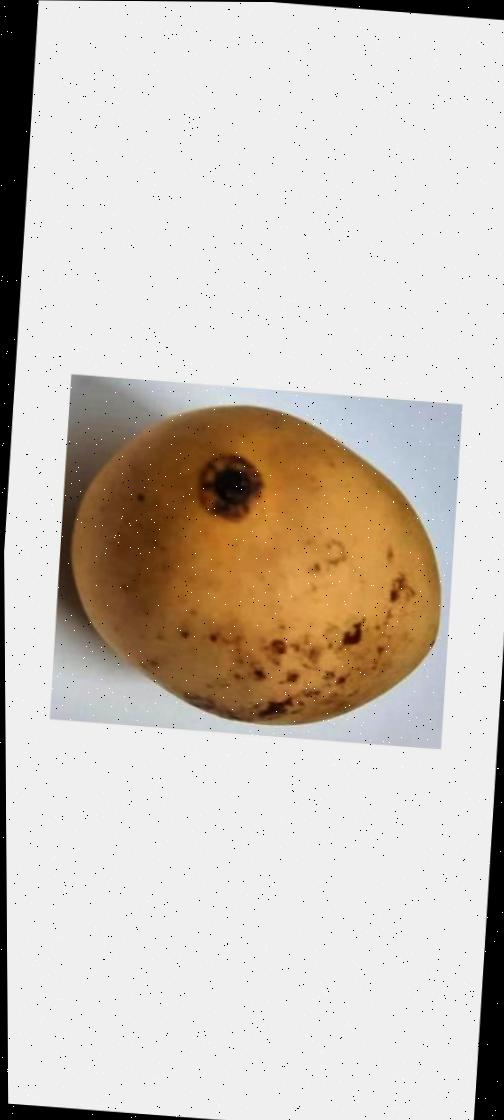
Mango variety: Katimon